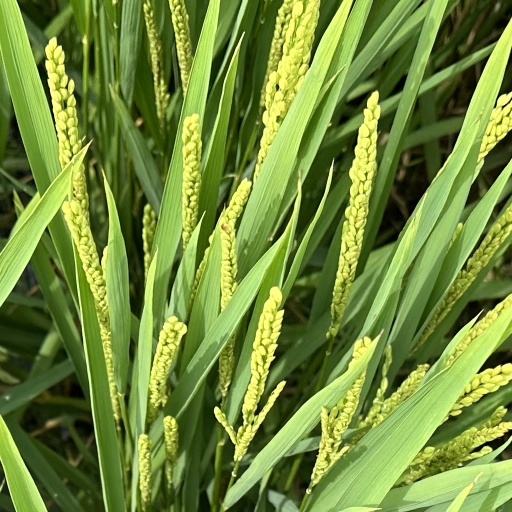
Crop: rice